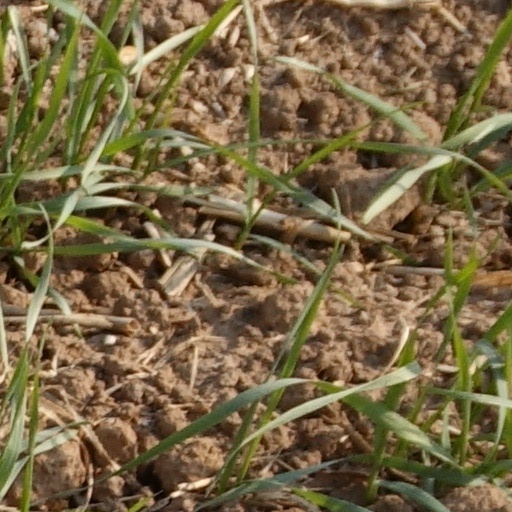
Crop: wheat